Keith Richards

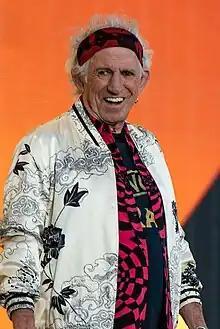
Richards in 2022

Keith Richards (born 18 December 1943) is an English musician, songwriter, singer and record producer who is an original member, guitarist, secondary vocalist, and co-principal songwriter of the Rolling Stones. His songwriting partnership with the band's lead vocalist Mick Jagger is one of the most successful in history. His career spans over six decades, and his guitar playing style has been a trademark of the Rolling Stones throughout the band's career. Richards gained press notoriety for his romantic involvements and illicit drug use, and he was often portrayed as a countercultural figure. First professionally known as Keith Richard, in 1978 he fully asserted his family name.